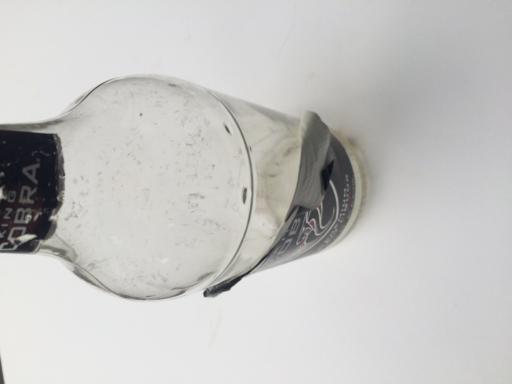
Waste category: glass